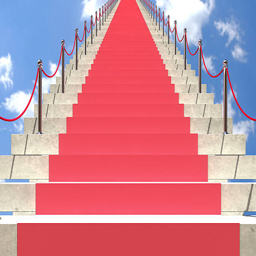
red carpet leading in the sky